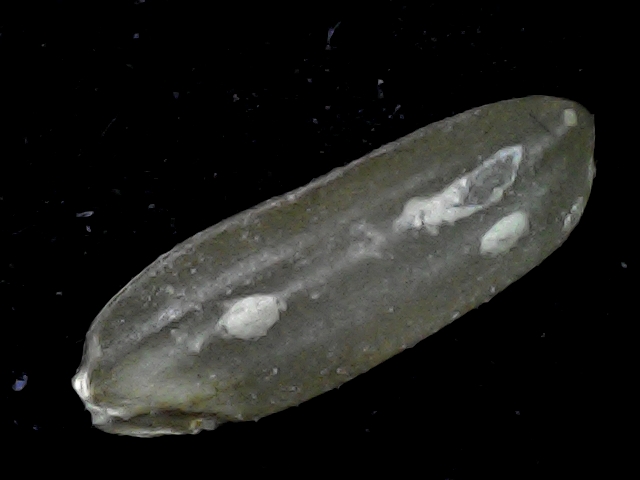
Rice variety: BD72